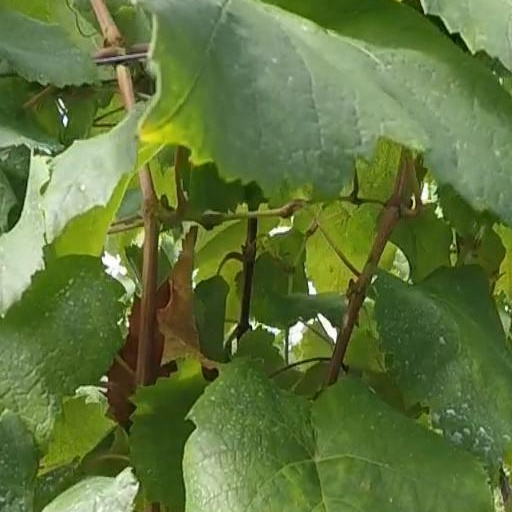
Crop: grape